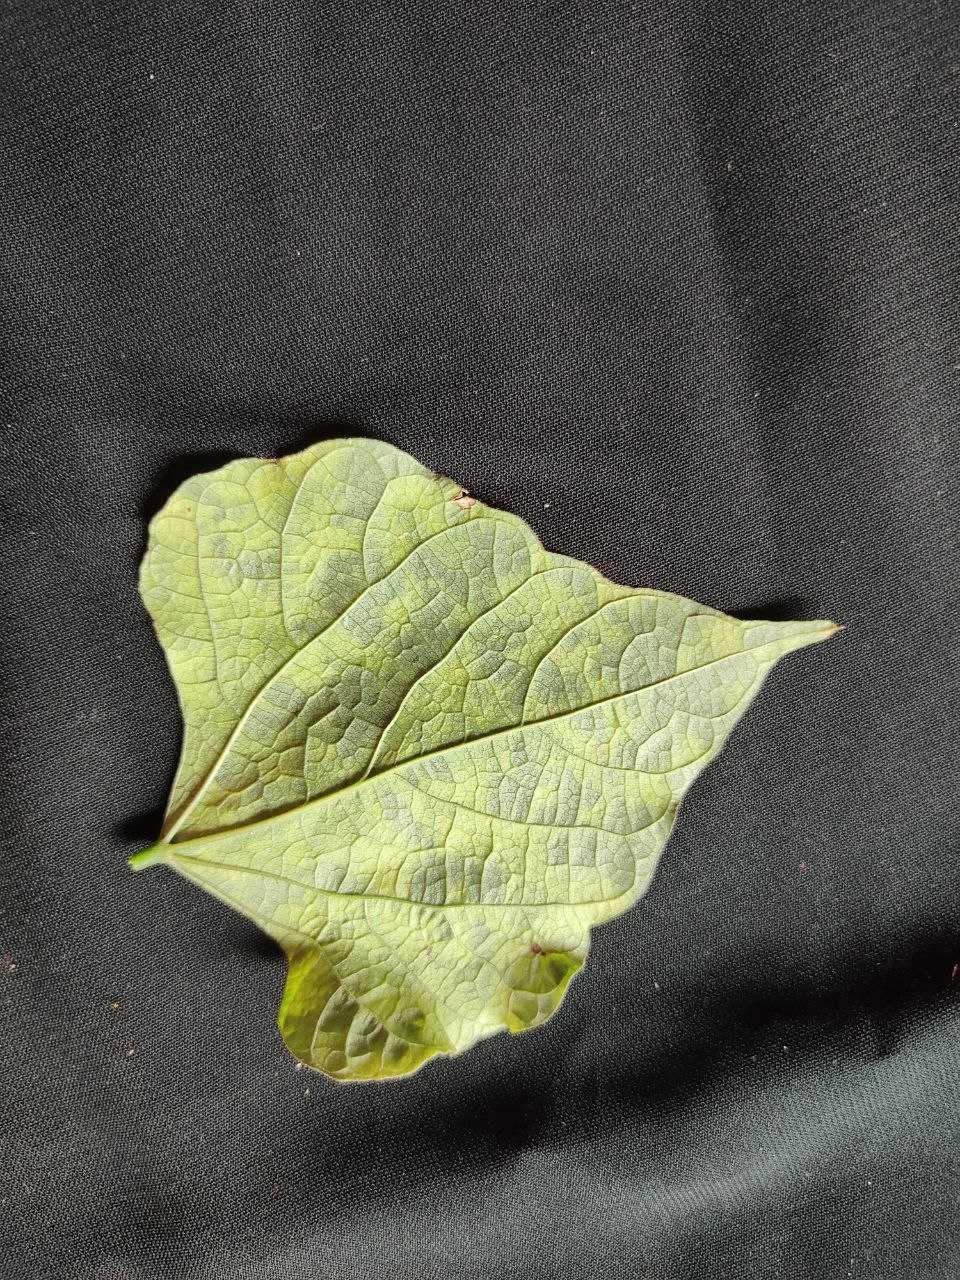
Crop: bean
Leaf condition: Mosaic Virus